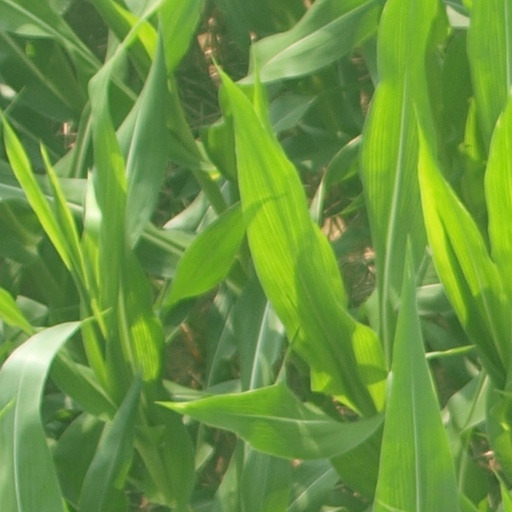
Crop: maize; corn